Classification of ethnicity in the United Kingdom

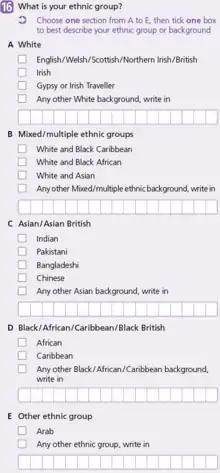
The ethnic group question used in the 2011 census in England. In Wales, "Welsh" and "English" were listed in the opposite order of the "White" column. The options in Scotland and Northern Ireland were slightly different from those in England and Wales.

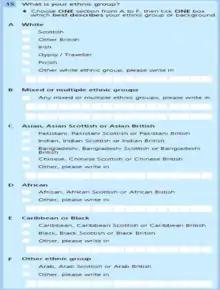
The ethnic group question used in the 2011 census in Scotland.

The 1991 UK census was the first to include a question on ethnicity. In 1975, field trials started to establish whether a question could be devised that was acceptable to the public and would provide information on race or ethnicity that would be more reliable than questions about an individual's (and their parents') birthplaces (or nationality if born abroad) - which is what the census had asked for until this point.